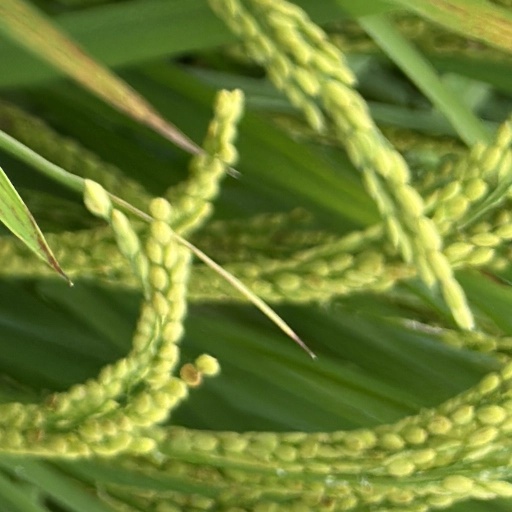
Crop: rice